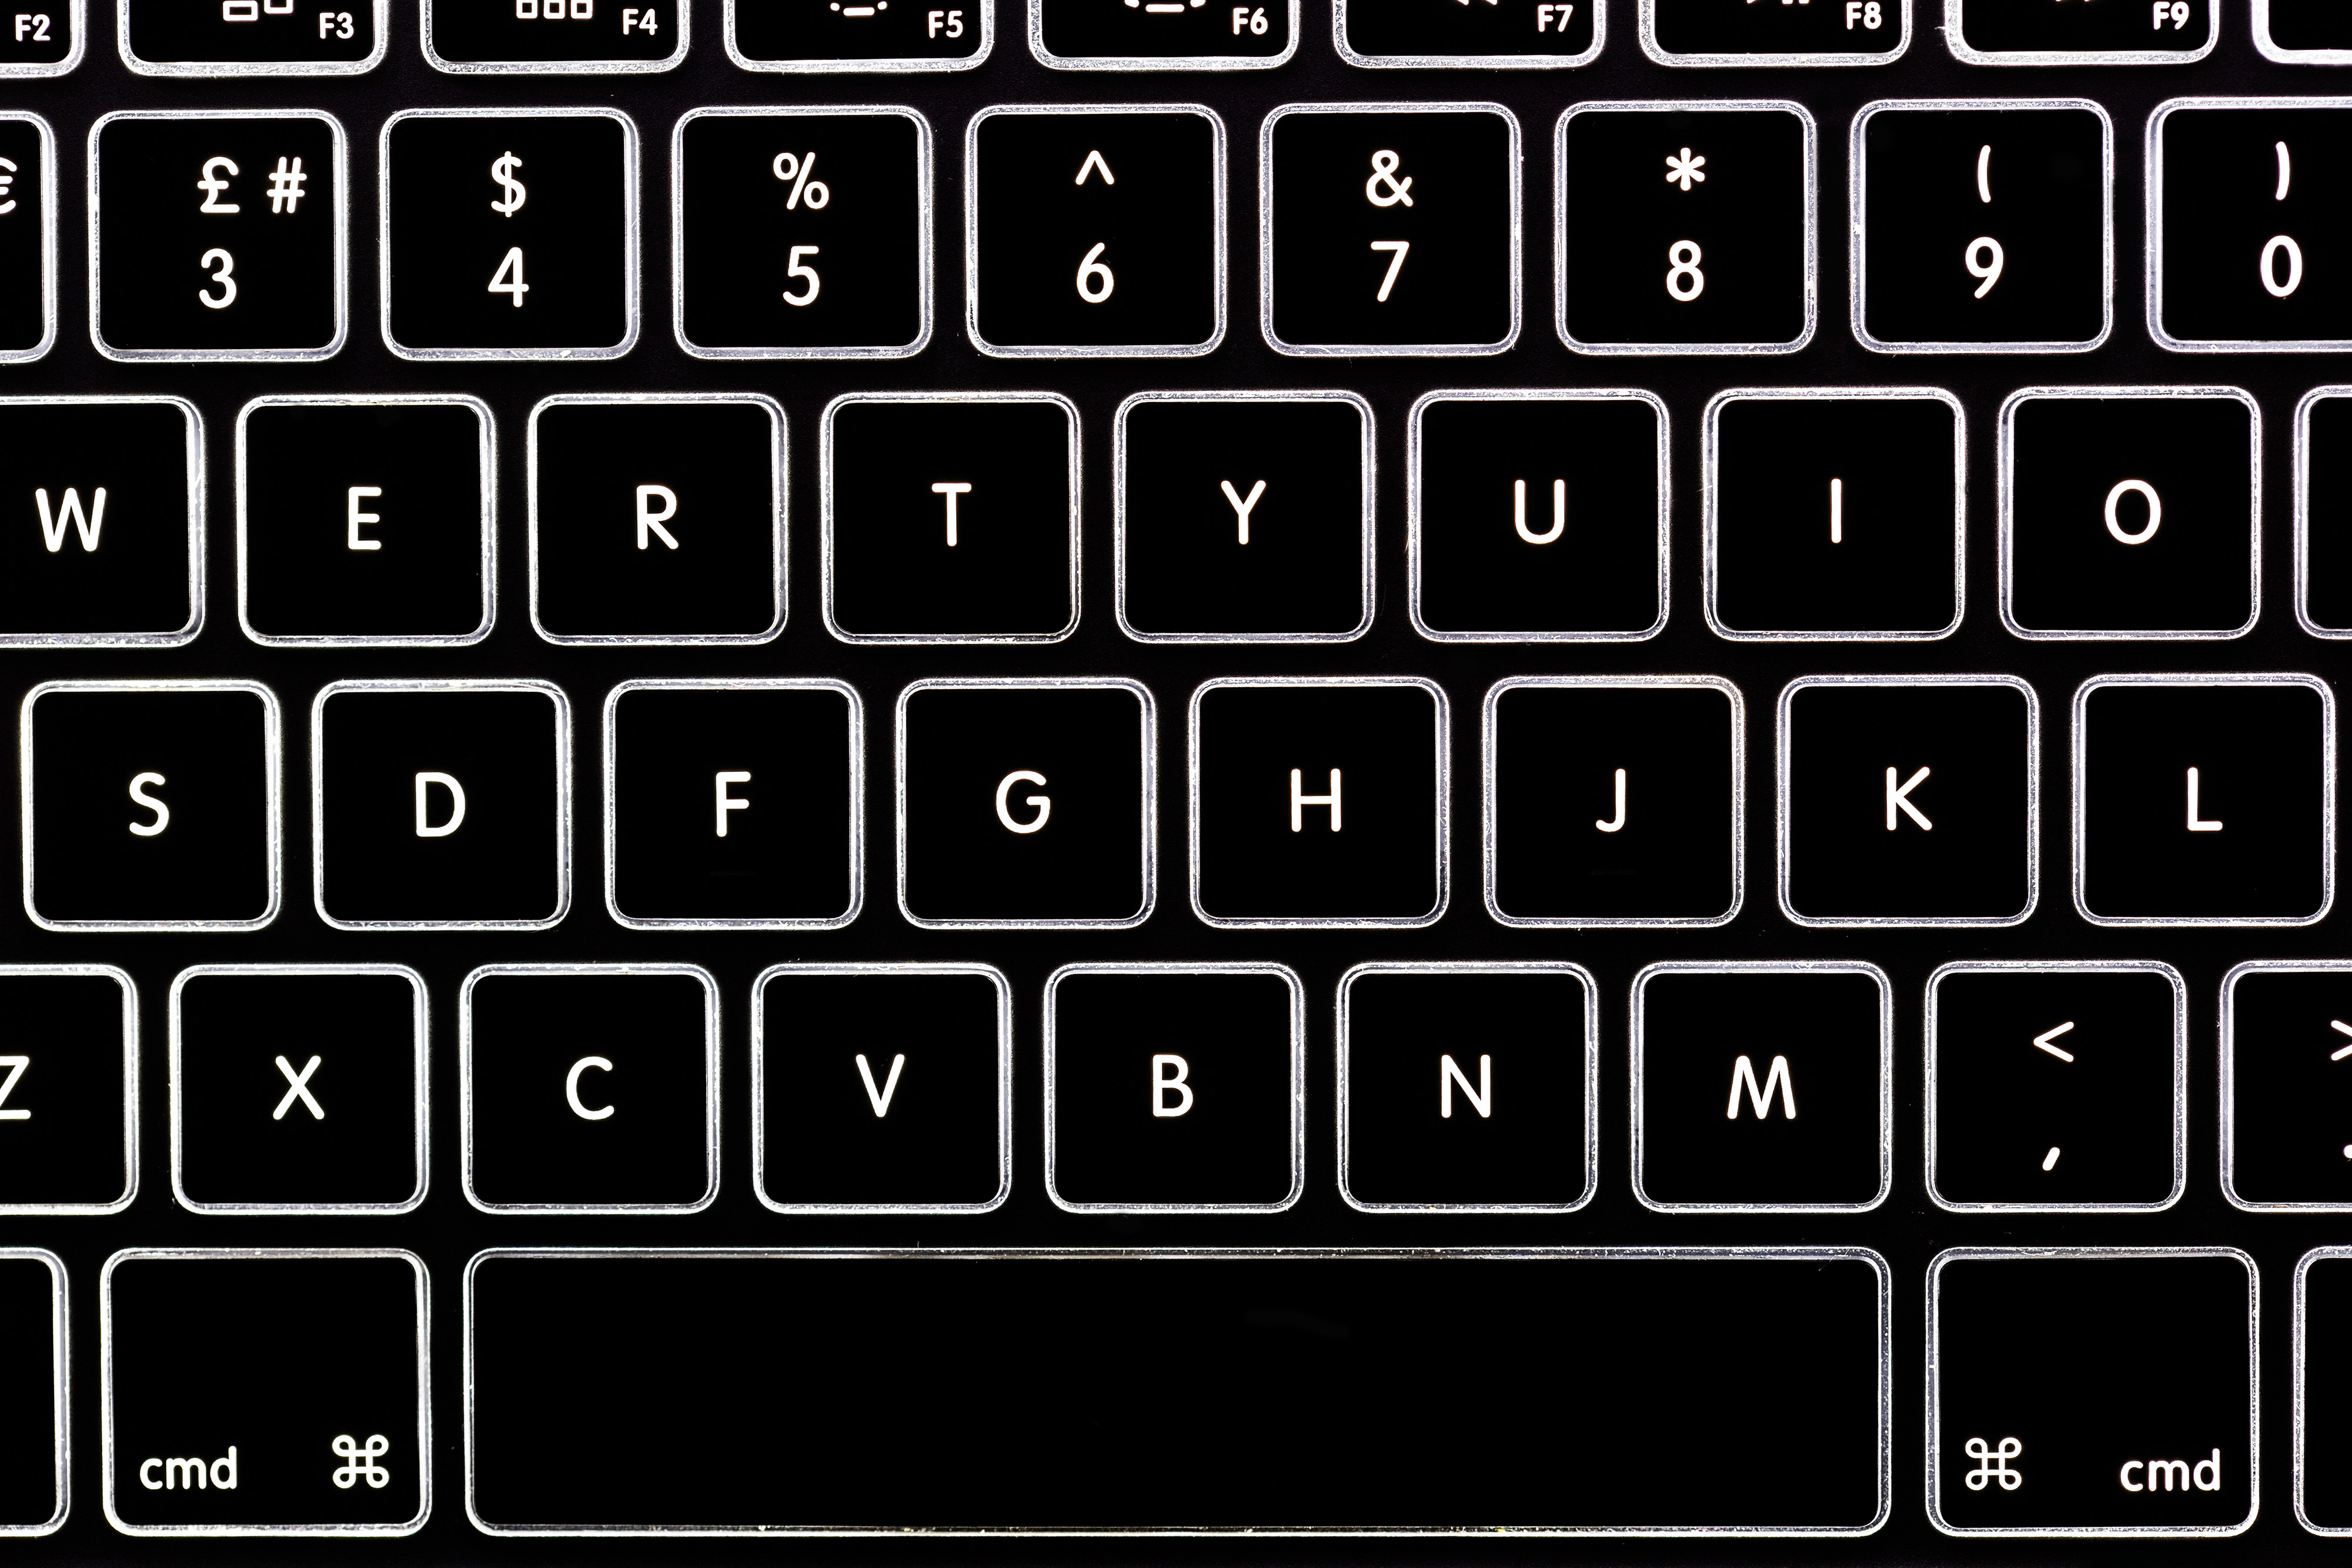
computer keyboard, pattern, line, technology, design, font, electronic device, square, input device, rectangle, computer component